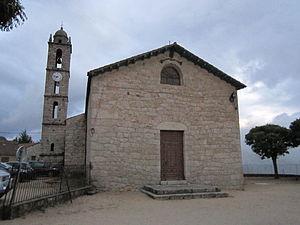
Église Saint-Georges de Quenza, Corse (Classé 1979, Inscrit 1989) This building is indexed in the Base Mérimée, a database of architectural heritage maintained by the French Ministry of Culture,
Quenza est une commune française située dans la circonscription départementale de la Corse-du-Sud et le territoire de la collectivité de Corse. Le village appartient à la piève de Scopamène, en Alta Rocca.